Media in Manchester

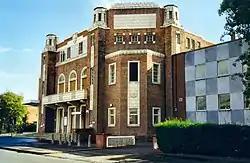
Capitol Theatre, formerly ABC Weekend Television's northern studios in Didsbury

Manchester was given the nickname 'Granadaland', as many of the city's successful programmes were produced by Granada Television and its influential chairman Sidney Bernstein actively encouraged this nickname to promote Manchester and the North West. The company was based at Granada Studios in Manchester and was considered one of the best commercial television companies in the world by the "Financial Times" and "The Independent". Granada had its own entertainment complex showcasing its television exports to the public. Eventually Granada took over eleven other franchisees through a series of hostile bids to form ITV in 2004, and consequently a more unified ITV corporate brand appeared.